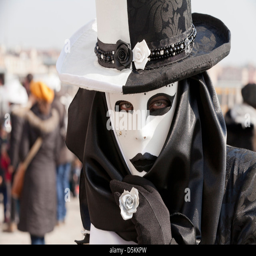
event is an annual festival and revellers wear exotic and traditional masks and costumes